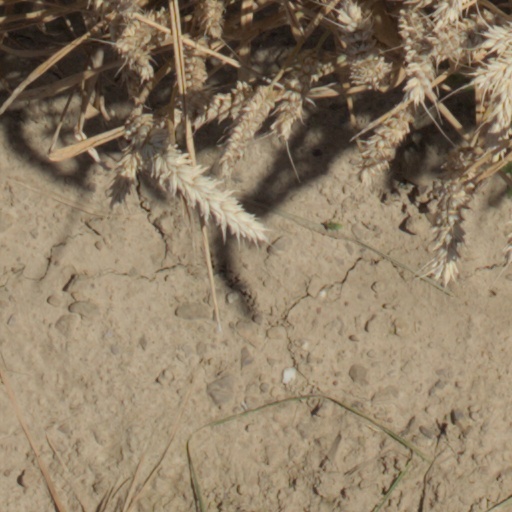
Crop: wheat